Volcanic eruption

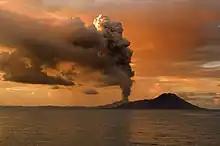
Tavurvur in Papua New Guinea erupting

Deposits near the source vent consist of large volcanic blocks and bombs, with so-called "bread-crust bombs" being especially common. These deeply cracked volcanic chunks form when the exterior of ejected lava cools quickly into a glassy or fine-grained shell, but the inside continues to cool and vesiculate. The center of the fragment expands, cracking the exterior. The bulk of Vulcanian deposits are fine grained ash. The ash is only moderately dispersed, and its abundance indicates a high degree of fragmentation, the result of high gas contents within the magma. In some cases these have been found to be the result of interaction with meteoric water, suggesting that Vulcanian eruptions are partially hydrovolcanic.